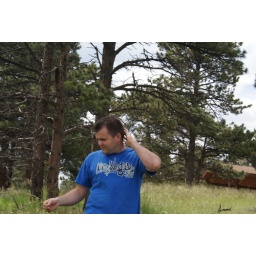
brad is standing and or playing in the grass (31)